Dominatrix

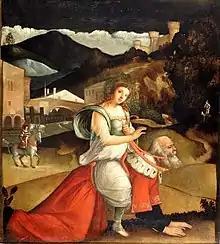
Phyllis and Aristotle, a fictional tale written in the 13th century, as depicted by artist Giovanni Buonconsiglio in the early 1500s

A dominatrix (or dominatrices ), or domme, is a woman who takes the dominant role in BDSM activities. The BDSM practice is called female dominance, or femdom. A dominatrix can be of any sexual orientation, but this does not necessarily limit the genders of her submissive partners. Dominatrices are popularly known for inflicting physical pain on their submissive subjects, but this is not done in every case. In some instances erotic humiliation is used, such as verbal humiliation or the assignment of humiliating tasks. Dominatrices also make use of other forms of servitude. Practices of domination common to many BDSM and other various sexual relationships are also prevalent. A dominatrix is typically a paid professional ("pro-domme") as the term "dominatrix" is little-used within the non-professional BDSM scene.